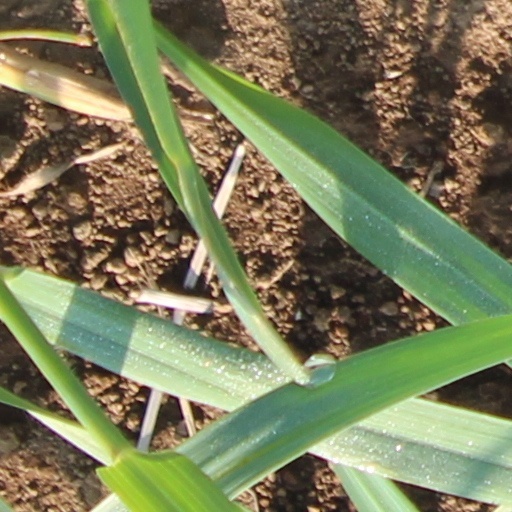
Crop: wheat